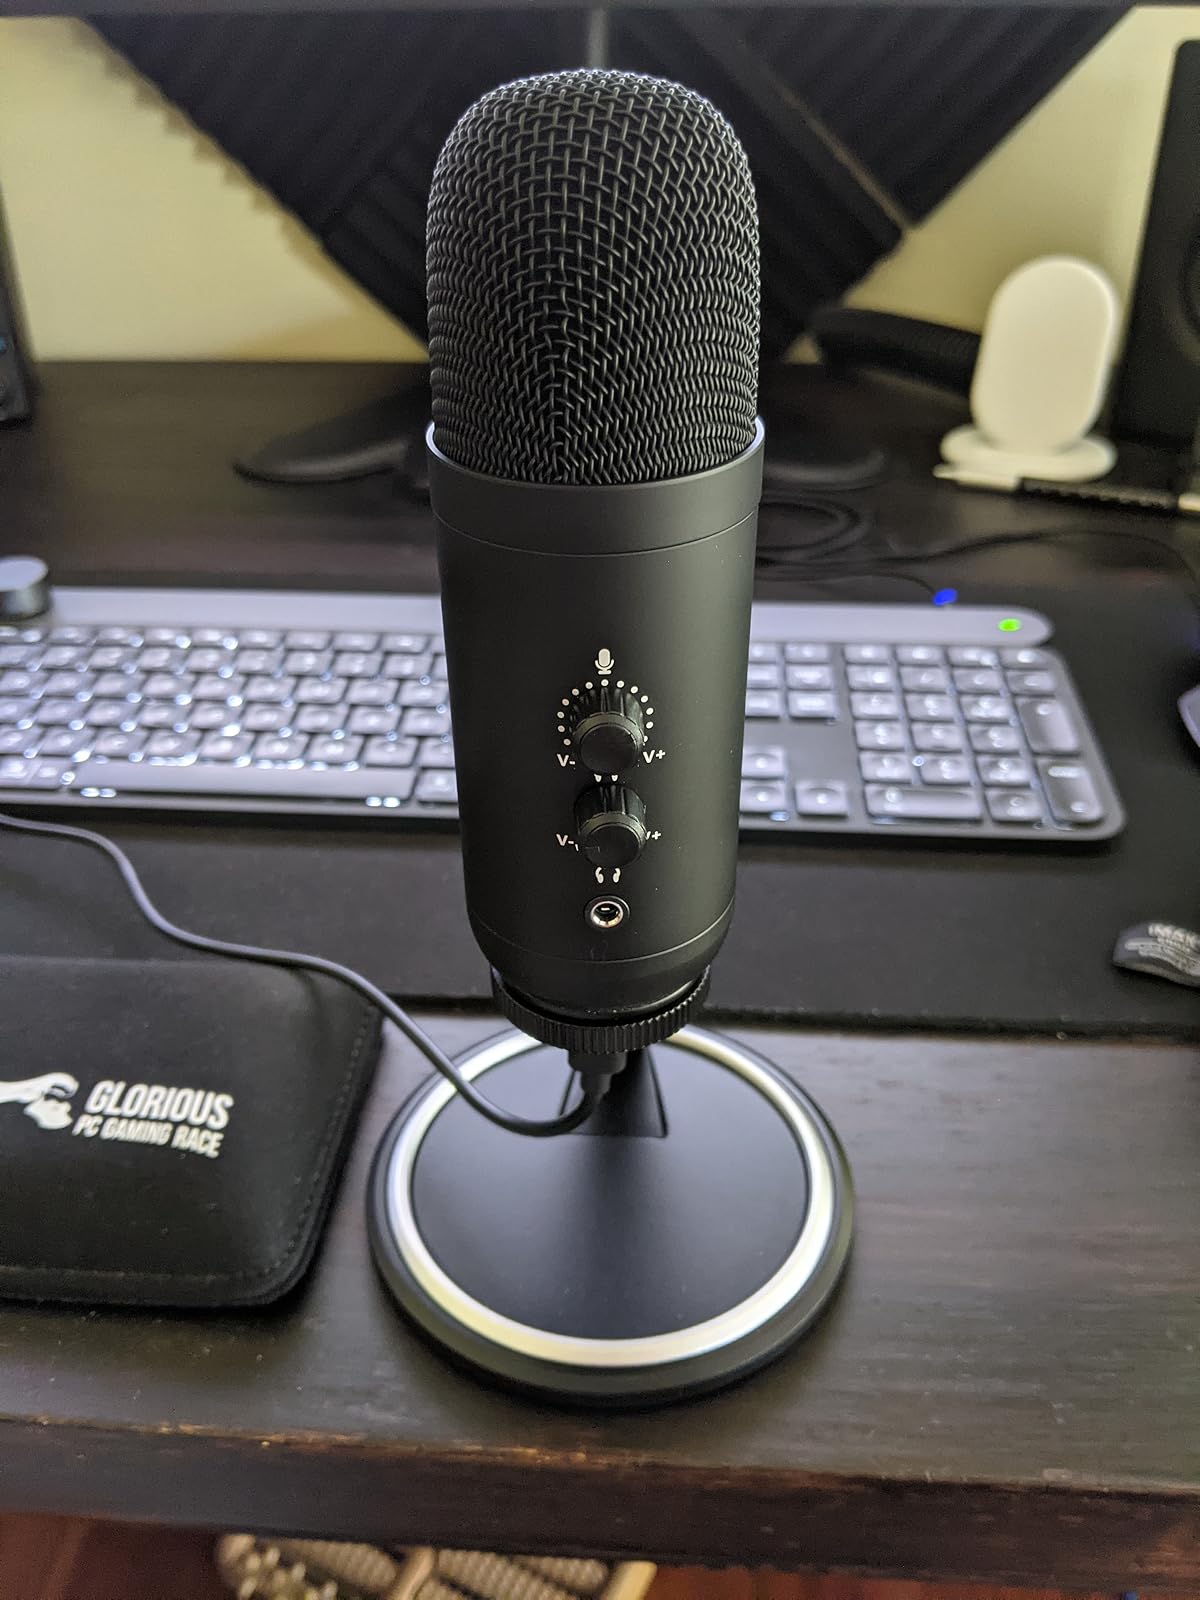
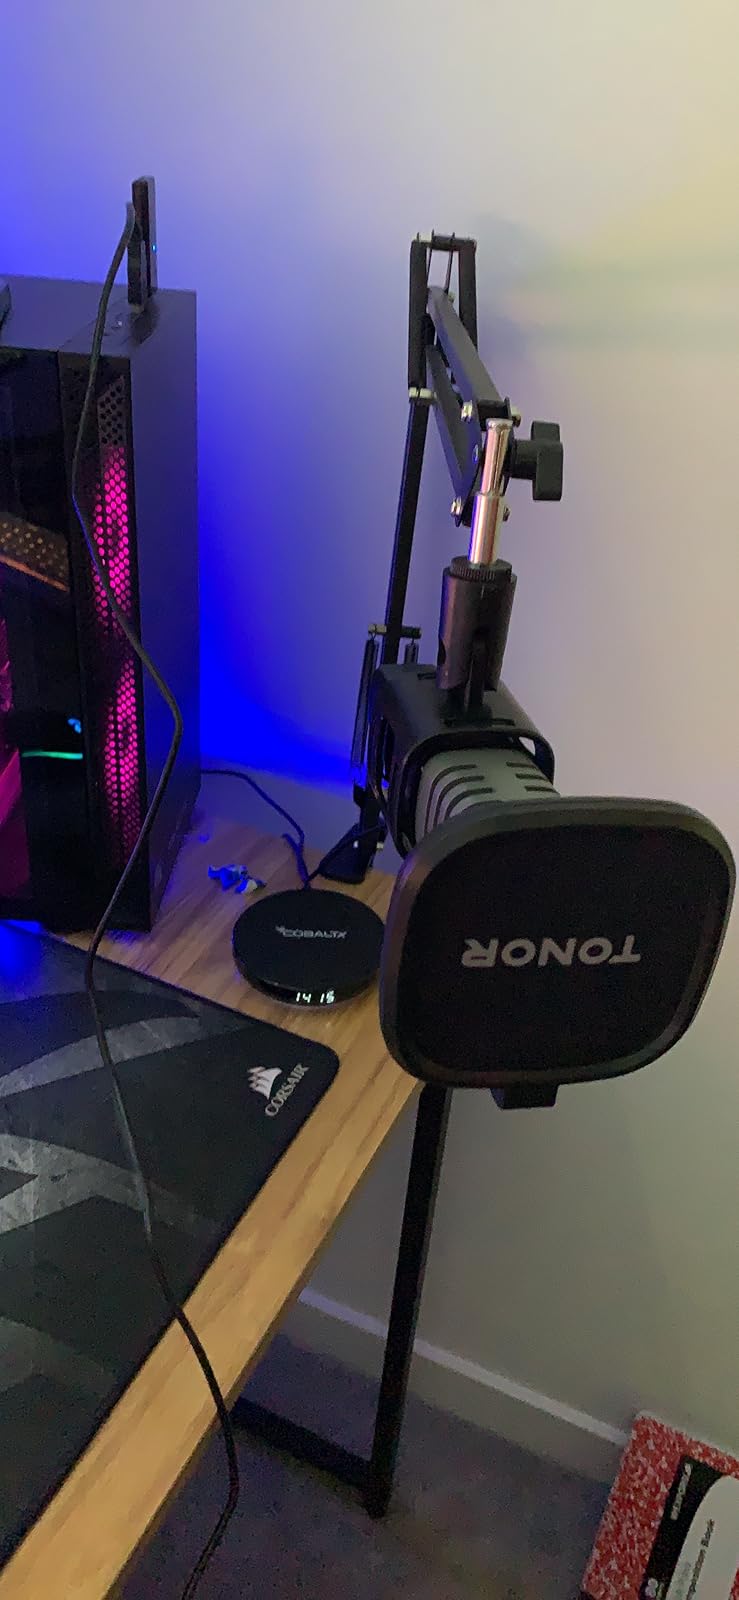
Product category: microphone
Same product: no